Venezuela

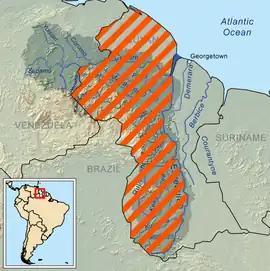
The disputed "Guayana Esequiba" claim area is a territory administered by Guyana and historically claimed by Venezuela.

The Guiana Shield boasts a varied relief shaped by geological processes over millions of years. This region encompasses peneplains, rugged mountain ranges, foothills, and the iconic tepuis, or table-top mountains. The tepuis stand as isolated, flat-topped plateaus that rise dramatically from the surrounding terrain. This unique relief contributes to the region's remarkable biodiversity and scientific significance.